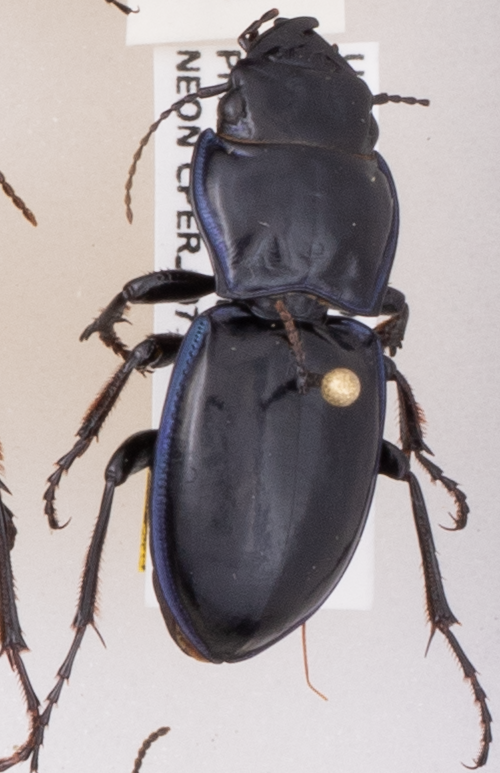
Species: Pasimachus elongatus
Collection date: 2020-06-24
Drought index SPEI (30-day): -0.688
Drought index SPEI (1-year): -0.676
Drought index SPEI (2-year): -0.072